Soda Springs Cabin

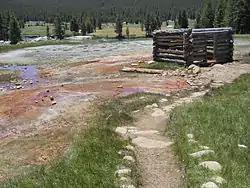

The Soda Springs Cabin is a historic structure in Yosemite National Park in the US, built over Soda Springs. It was built around the year 1889 by John Baptist Lembert, the first white settler on the Tuolumne Meadows area of Yosemite. Lembert had filed a claim to in Tuolumne Meadows in 1885 after spending three summers in the area with a flock of angora goats. He built a log cabin directly over the largest soda spring in the area. Although the property was within the park boundaries, Lembert received a patent to the property in 1895. Lembert's cabin was built along the Great Sierra Wagon Road over the Sierra Nevada. He also became a guide for tourists in the high country, gaining a reputation as a naturalist and entomologist. He spent the winter months near Cascade Creek in the Yosemite Valley.